Districts of the Belgian Congo

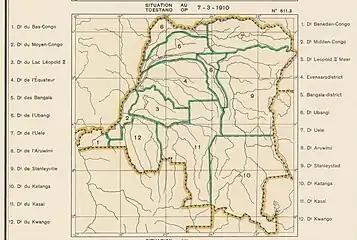
Districts in 1910

In 1910 there were 12 districts. Clockwise, starting from the mouth of the Congo River, they were: